Sinai and Palestine campaign

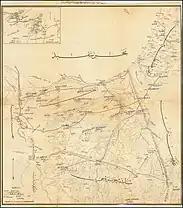

As the British war machine pushed on across the Sinai Peninsula the infrastructure and supporting British garrisons strongly held all the territory they occupied. By the end of February 1917, 388 miles of railway (at a rate of 1 kilometre a day), 203 miles of metalled road, 86 miles of wire and brushwood roads and 300 miles of water pipeline had been constructed. The pipeline required three huge pumping plants working 24 hours a day at Kantara, near a reservoir of 6,000,000 gallons. For local use, the pumps forced the water through 5 inch pipe to Dueidar, through a 6 inch pipe to Pelusium, Romani and Mahemdia and through a 12 inch pipe the main supply was pushed across the desert from pumping station to pumping station. At Romani a concrete reservoir contained a further 6,000,000 gallons, at Bir el Abd 5,000,000 and at Mazar 500,000 and another of 500,000 at El Arish. And with railhead at Rafa, Gaza was by then just twenty miles away, five to six hours for infantry and mounted units at a walk and 2 hours distant for horses at a trot.